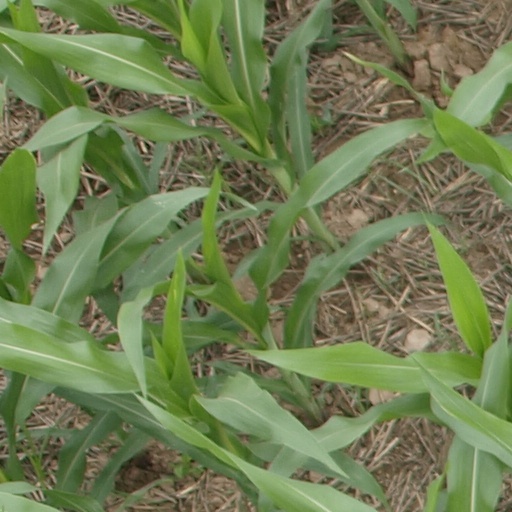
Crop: maize; corn